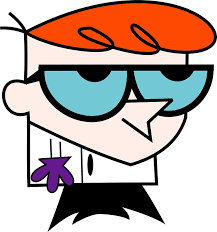
Portrait style: Cartoon Portrait